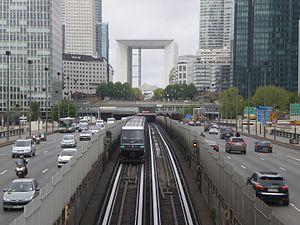
Pont de Neuilly , la grande Arche de la Défense et l'entrée du tunnel de Nanterre-la Défense
L'histoire du métro de Paris débute au milieu du XIXᵉ siècle, avec l'objectif de desservir, par un chemin de fer urbain, une ville de plus en plus paralysée par ses transports de surface. Se succèdent ensuite durant un demi-siècle des projets plus ou moins farfelus, sur fond de conflit entre l'État et la Ville de Paris : le premier souhaite l'interconnexion des gares terminales via un réseau à grand gabarit, tandis que la seconde, farouchement opposée aux grandes compagnies ferroviaires, veut construire un réseau d'intérêt local et à gabarit réduit, strictement limité à Paris intra-muros. L'imminence de l'exposition universelle de 1900 entraîne finalement en 1895 la décision de mettre en œuvre un réseau souterrain, électrique et à gabarit réduit, ce qui marque la victoire de la Ville.